P.I. Meena

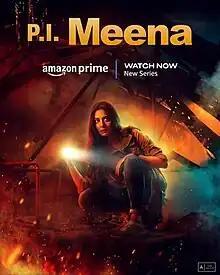

P.I. Meena is a Hindi-language mystery crime thriller television series created by Arindam Mitra, written by Ronak Kamat, Vipin Sharma, Arindam Mitra, Ronak Kamat, and directed by Debaloy Bhattacharya, starring Tanya Maniktala, Harsh Chhaya, Jisshu Sengupta, Parambrata Chattopadhyay, Samir Soni and Zarina Wahab in lead roles.